Sky position (RA, Dec in degrees): 128.908, 27.448
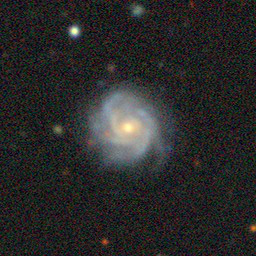
Galaxy morphology: Unbarred Tight Spiral Galaxies